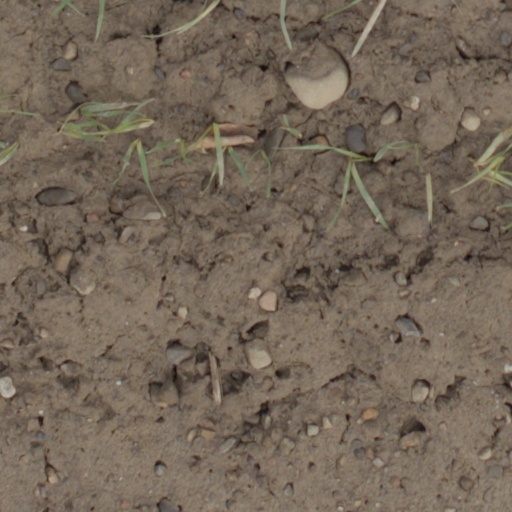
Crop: wheat